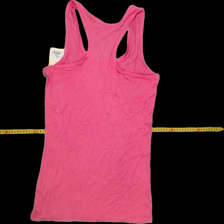
View: back
Type: Top
Category: Ladies
Brand: Not Applicable
Colors: Pink
Material: 100%viscose
Size: L
Trend: No trend
Stains: No
Price range: 50-100
Recommended usage: Reuse